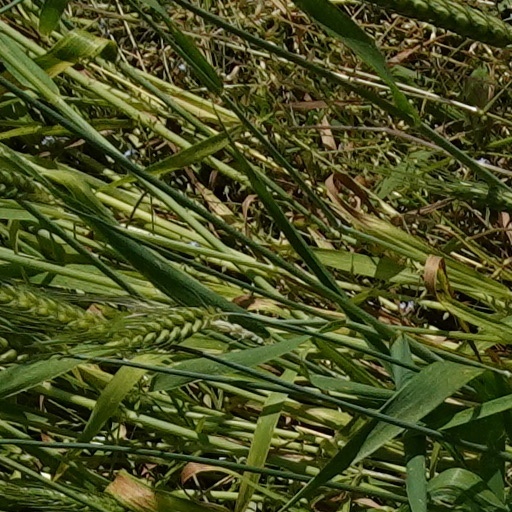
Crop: wheat